Mickey Mouse: Magic Wands!

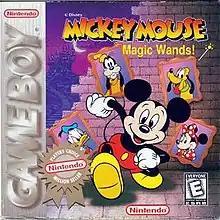
North American Player's Choice cover art

Mickey Mouse: Magic Wands!, known in Japan as and known in Europe as Mickey Mouse V: Magic Wands!, is a puzzle/action game hybrid developed and published by Kemco in Japan on December 22, 1993. It was later published in North America and Europe by Nintendo in May 1998 in a version featuring Super Game Boy support. It is the fifth installment in the "Crazy Castle" series.